Pierre Kunde

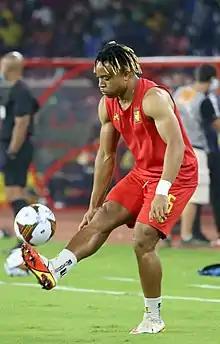
Kunde with Cameroon in 2022

Pierre Kunde Malong (born 26 July 1995) is a Cameroonian professional footballer who plays for UAE Club Dibba Al-Hisn and the Cameroon national team as a central midfielder.